Jack Hayes (politician)

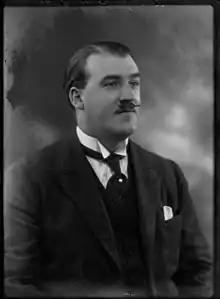
Hayes in 1924

John Henry Hayes (14 October 1887 – 25 April 1941) was a British police officer, trade unionist and politician. After serving in the Metropolitan Police, he became general secretary of the National Union of Police and Prison Officers. In 1923, he became the first Labour Member of Parliament in Liverpool when he was elected to represent Edge Hill. From 1929 to 1931, he served in government as Vice-Chamberlain of the Household.